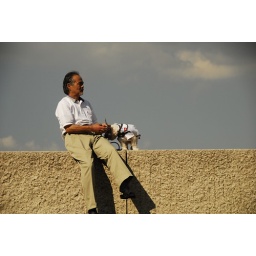
A man and his dog sitting on a wall within the grounds of Osaka castle